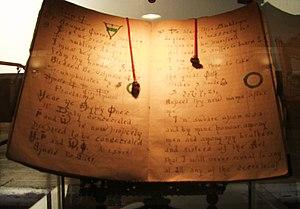
Le Livre des Ombres est un recueil de textes magiques et religieux de Wicca, contenant les principaux rituels, pratiques magiques, l'éthique et la philosophie de la tradition wiccane. Il est habituellement copié à la main à partir du livre de la grande prêtresse initiatrice ou du grand prêtre, qui ont recopié le leur sur celui de leur initiateur. Dans le vocabulaire de la Wicca éclectique moderne, cependant, un Livre des ombres est plus un journal intime magique qu'un texte traditionnel.